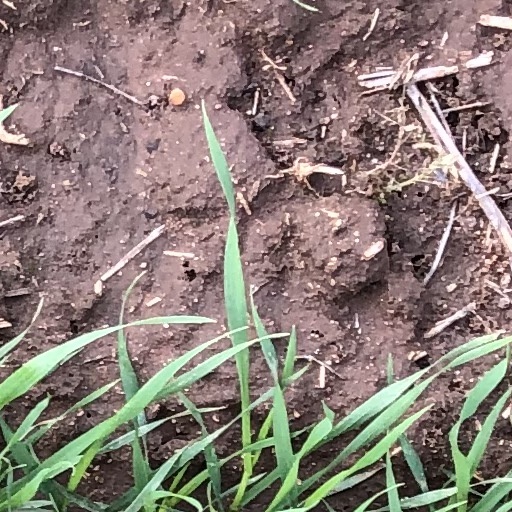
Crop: wheat